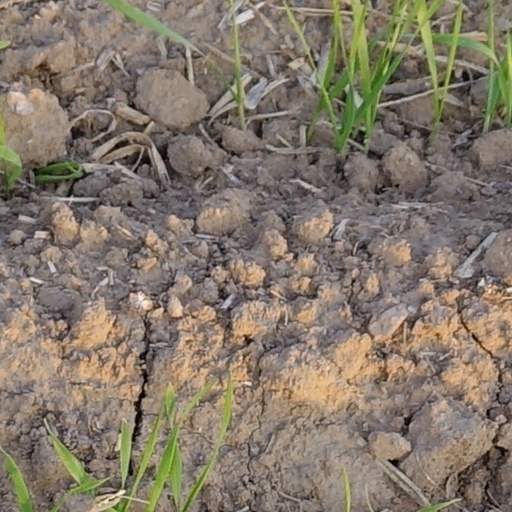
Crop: wheat